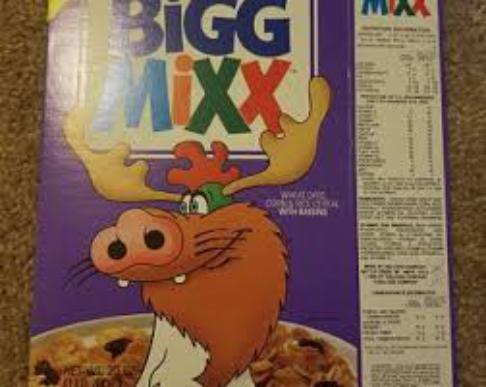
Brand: Bigg Mixx
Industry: Food